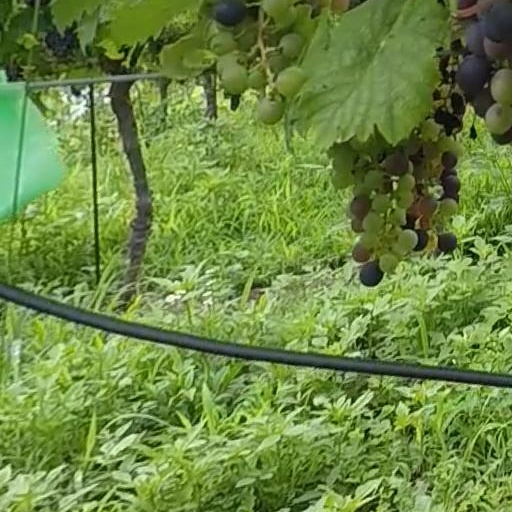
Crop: grape